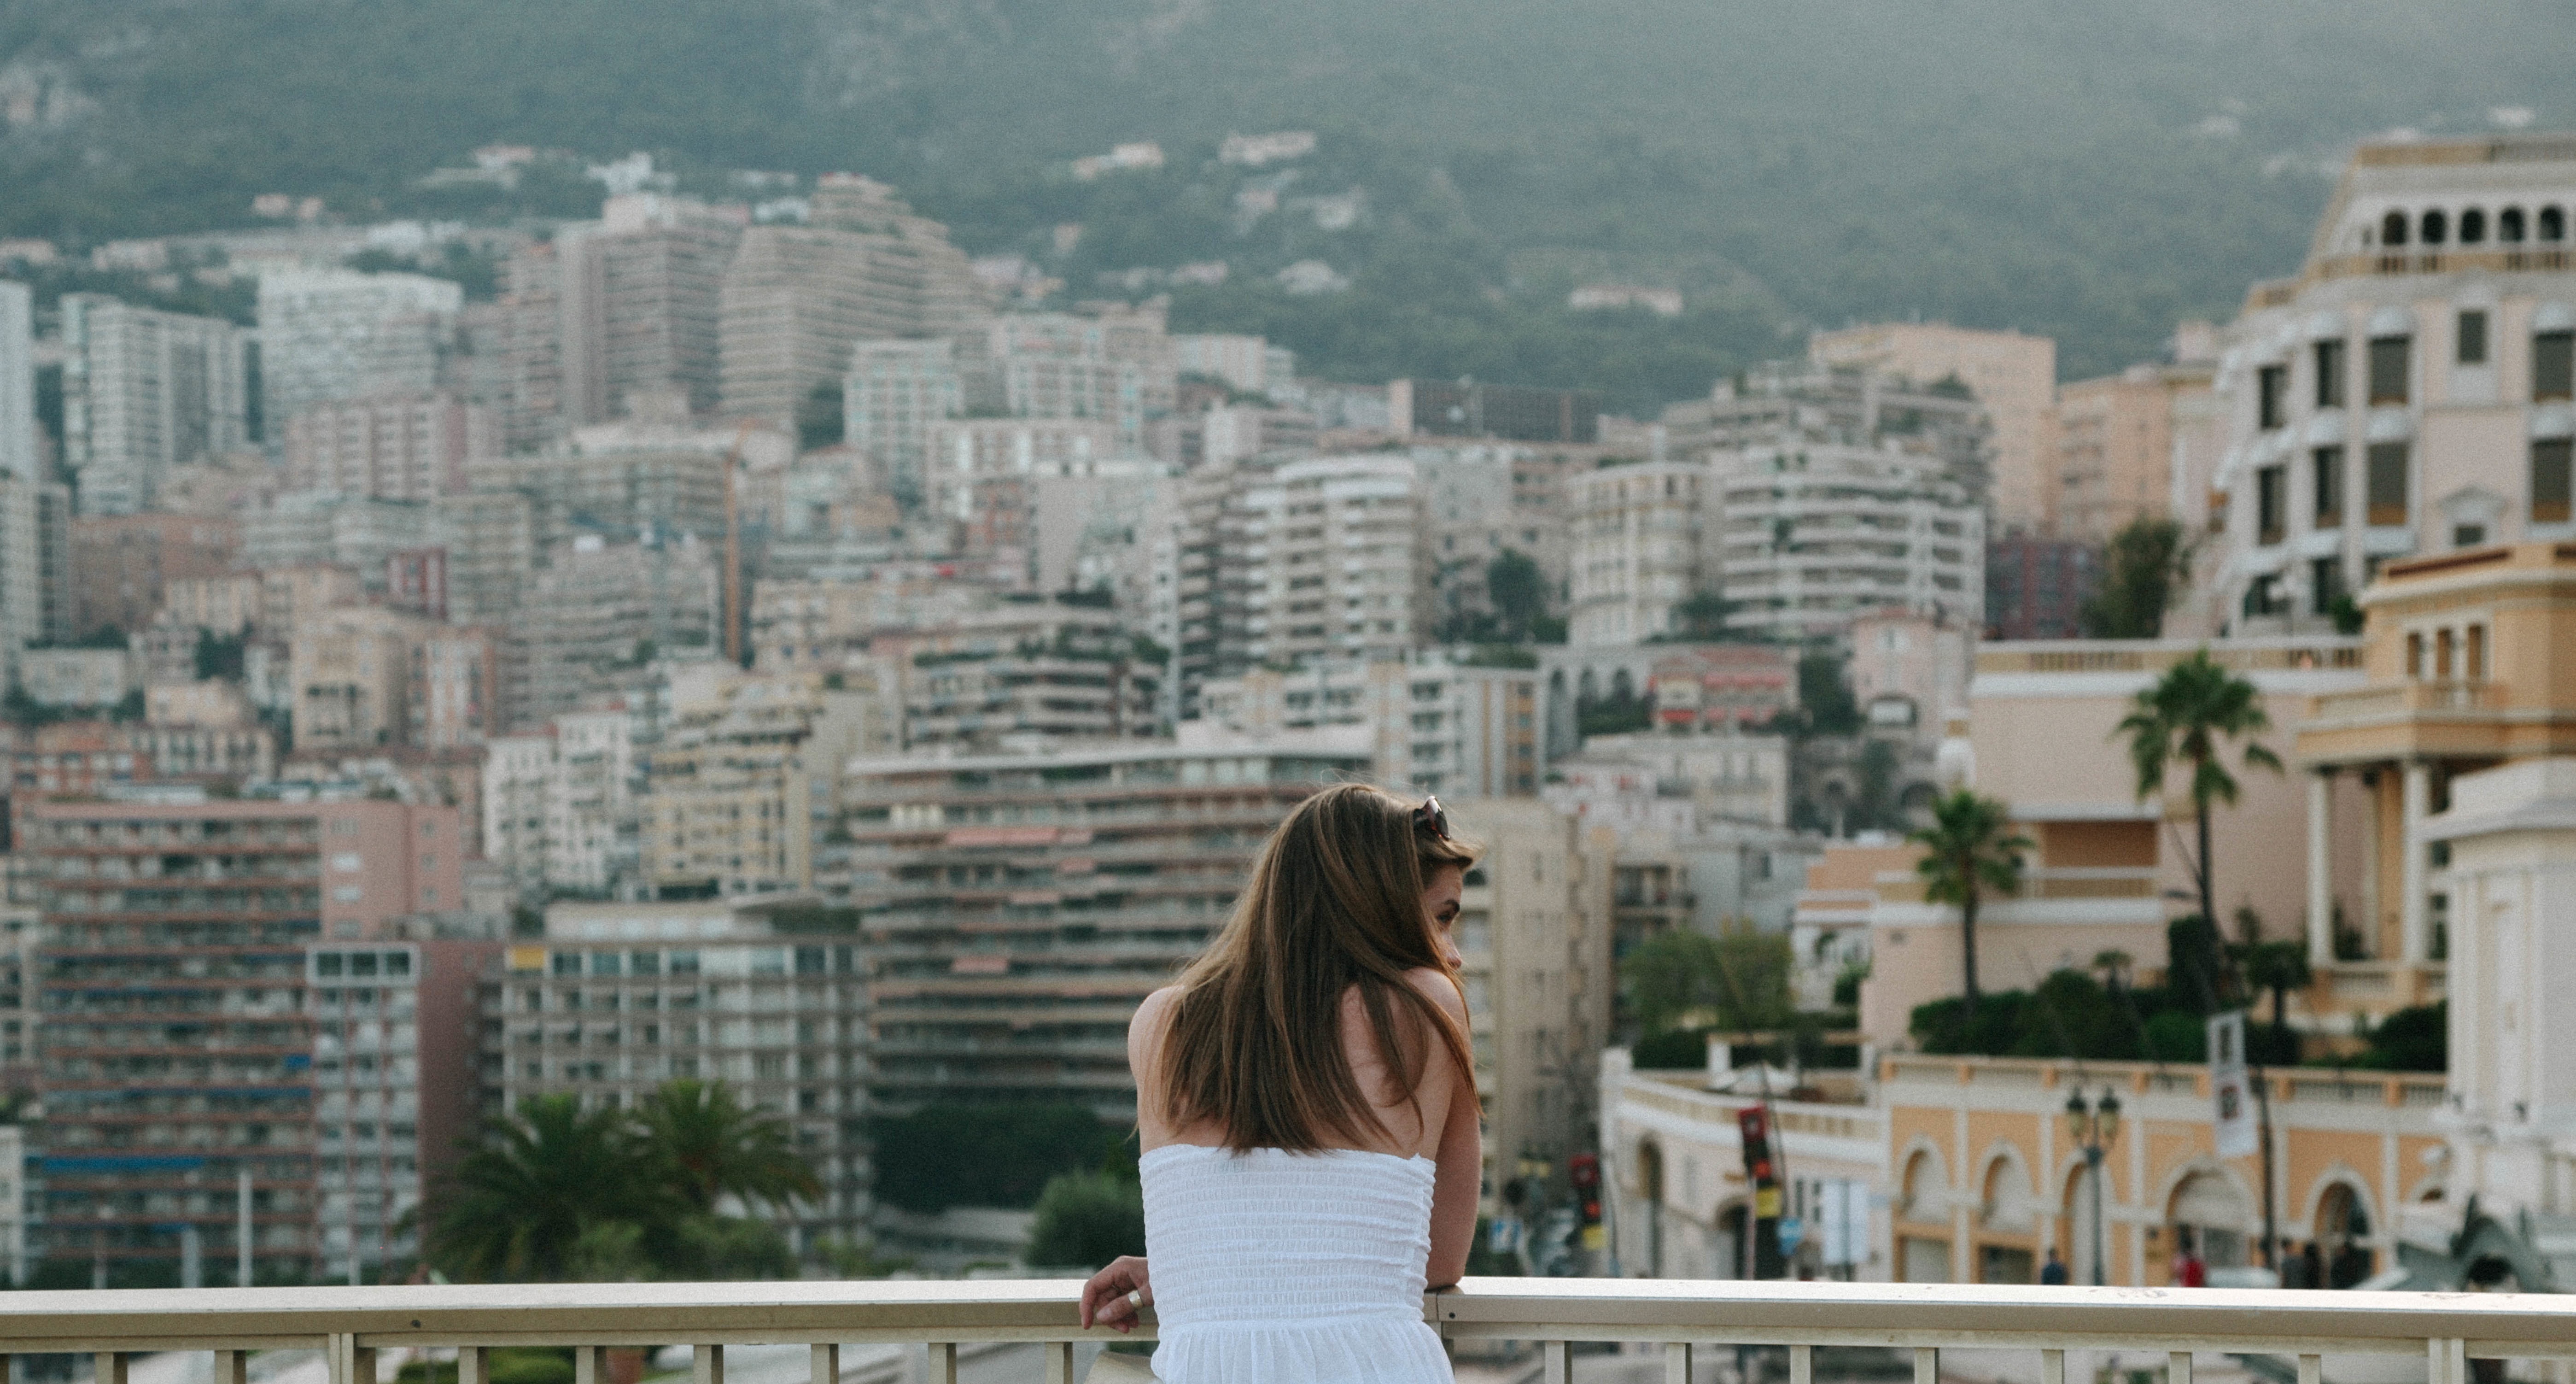
girl, woman, skyline, building, city, skyscraper, cityscape, downtown, metropolis, residential area, human settlement